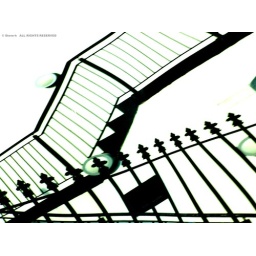
Reflections in a car window